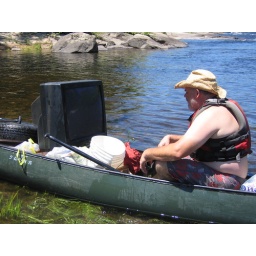
Man in a boat with his trash, TV